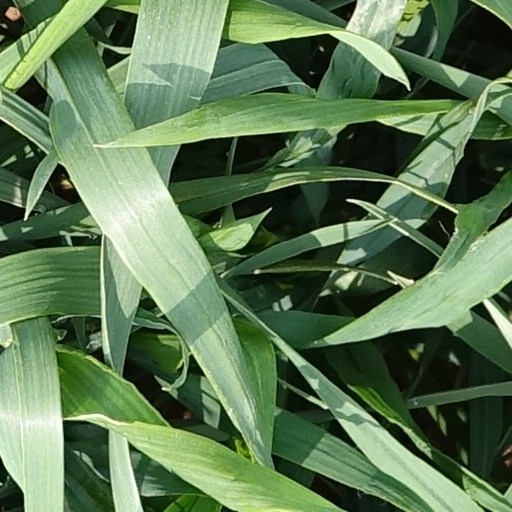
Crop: wheat